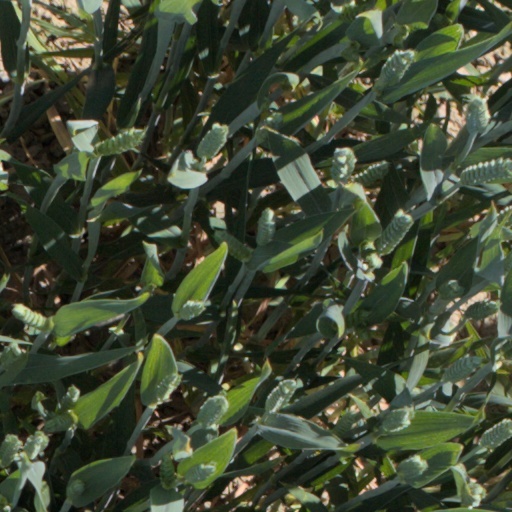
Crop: wheat